Farmleigh

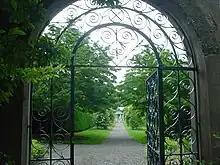
Garden gate at Farmleigh

Farmleigh was once a small (two-storey) Georgian house built in the mid-18th century. It originally belonged to the Coote and then Trench families. Farmleigh Bridge was added to the estate in the 1870s to carry electricity lines from the mill race turbine on the Strawberry Beds to the house.